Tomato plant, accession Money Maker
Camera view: bottom (45 deg); turntable rotation: 30 degrees
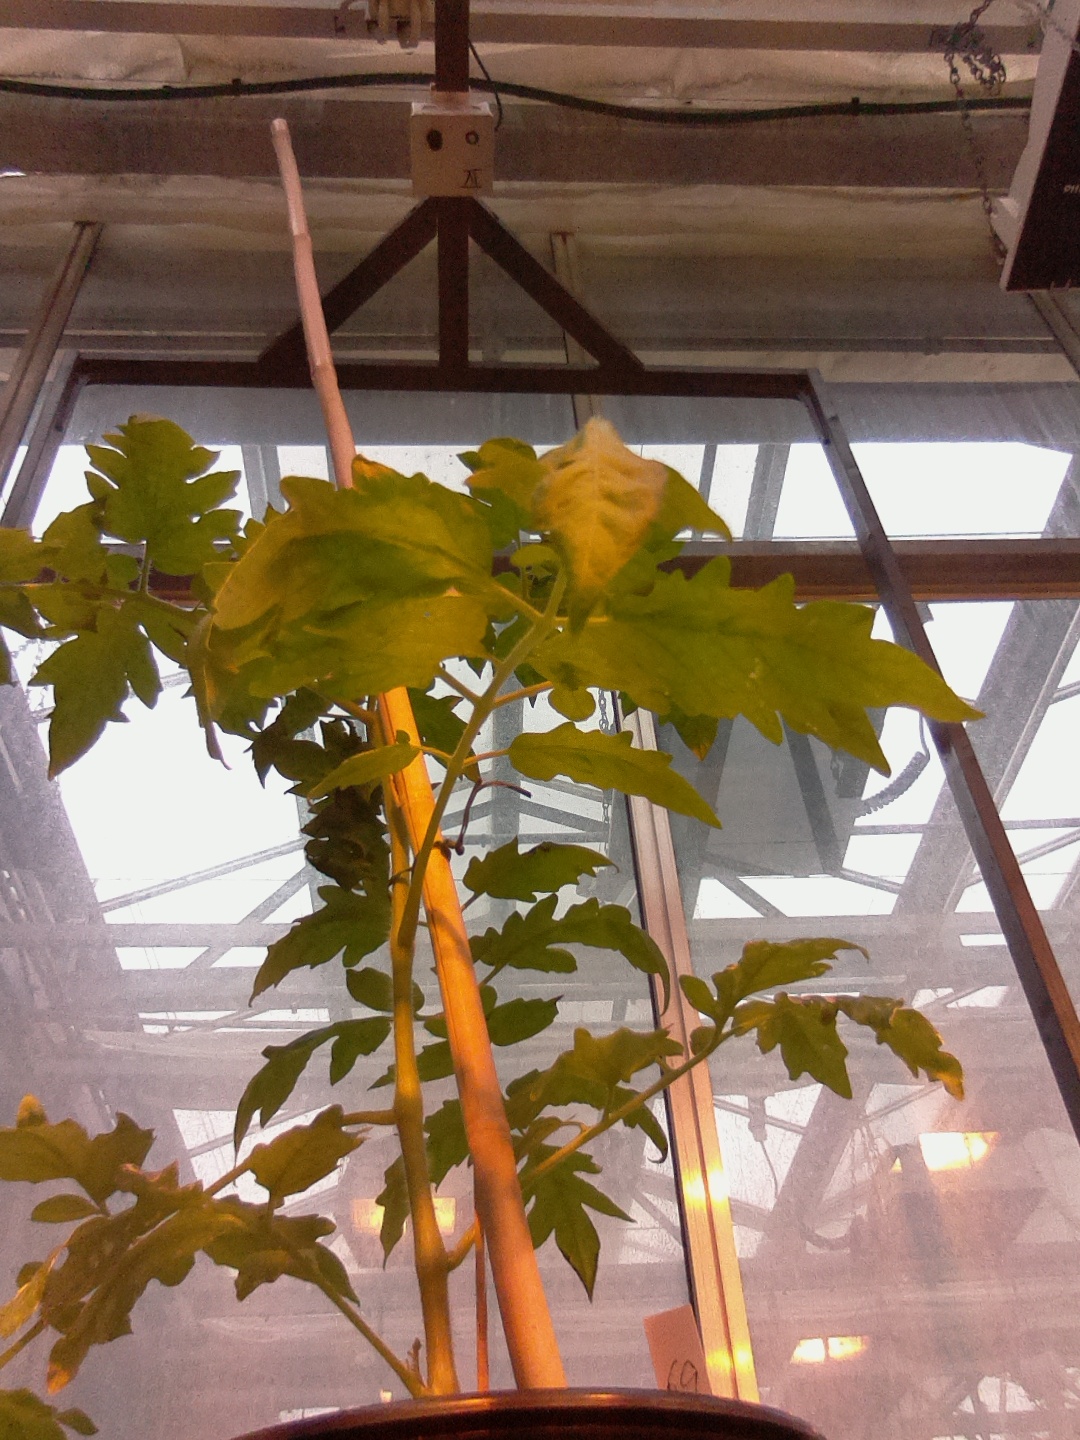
BBCH growth stage 15: 10 of true leaves visible